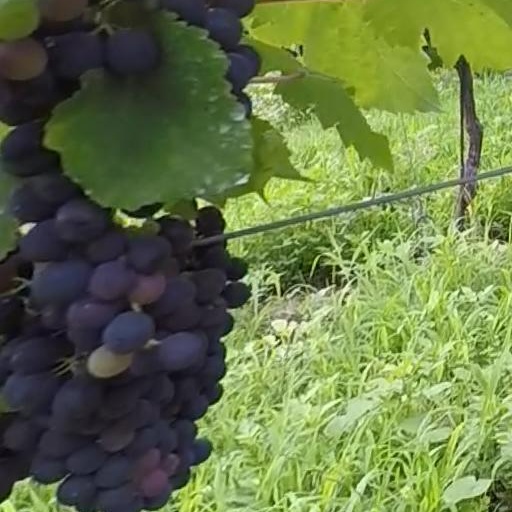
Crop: grape